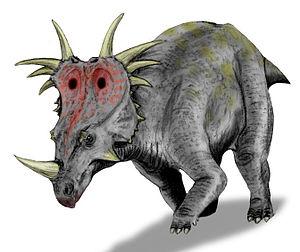
Styracosaurus est un genre éteint de dinosaures cératopsiens datant du Crétacé supérieur, ayant vécu en Amérique du Nord.
La liste des genres de dinosaures recense tous les genres qui ont été inclus dans le super-ordre Dinosauria à l'exception de la classe Aves et des termes à usage uniquement vernaculaire. La liste inclut tous les genres communément acceptés, mais aussi ceux considérés comme invalides, douteux, ou qui n'ont pas été formellement publiés, ainsi que les synonymes plus récents de noms plus établis et les genres qui ne sont plus considérés comme des dinosaures. De nombreux noms ont été reclassifiés, qu'il s'agisse d'oiseaux, de crocodiles ou encore de bois pétrifié. Cette liste contient 1513 noms, dont environ 1190 sont considérés comme soit valides, soit nomen dubium.